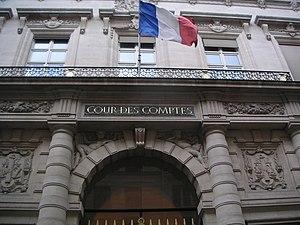
Entrée de la cour des comptes à Paris - Ier arrondissement - Rue Cambon. Prise le
Constant Moyaux, né le 15 juin 1835 à Anzin et mort le 11 octobre 1911 à Paris, est un architecte français.
La LGV Poitiers - Limoges est un ancien projet de ligne à grande vitesse qui devait relier Poitiers à Limoges en sept ans de travaux. Cette LGV devait apporter aux régions traversées une connexion plus rapide au réseau TGV et notamment avec Paris. Selon le Grenelle Environnement de 2007, elle aurait constitué une première étape vers une liaison Nantes-Lyon couplée à une liaison Bordeaux-Lyon, dite barreau central car elle ne passerait pas par la capitale.
La Cour des comptes est une juridiction financière de l'ordre administratif en France, chargée principalement de contrôler la régularité des comptes publics, de l'État, des établissements publics nationaux, des entreprises publiques, de la sécurité sociale, ainsi que des organismes privés bénéficiant d'une aide de l'État ou faisant appel à la générosité du public. Elle informe le Parlement, le Gouvernement et l'opinion publique sur la régularité des comptes.
L'affaire des Avions renifleurs est une affaire d'escroquerie qui a lieu entre 1975 et 1979 au détriment d'Elf Aquitaine, entreprise publique française à l'époque. Elle débouche sur un scandale politico-financier en 1983. Il s'agit du financement très coûteux d’un appareil fantaisiste censé détecter les gisements de pétrole. Un dispositif étant embarqué à bord d'un avion, le simple survol d'une zone aurait suffi à localiser à coup sûr les gisements.